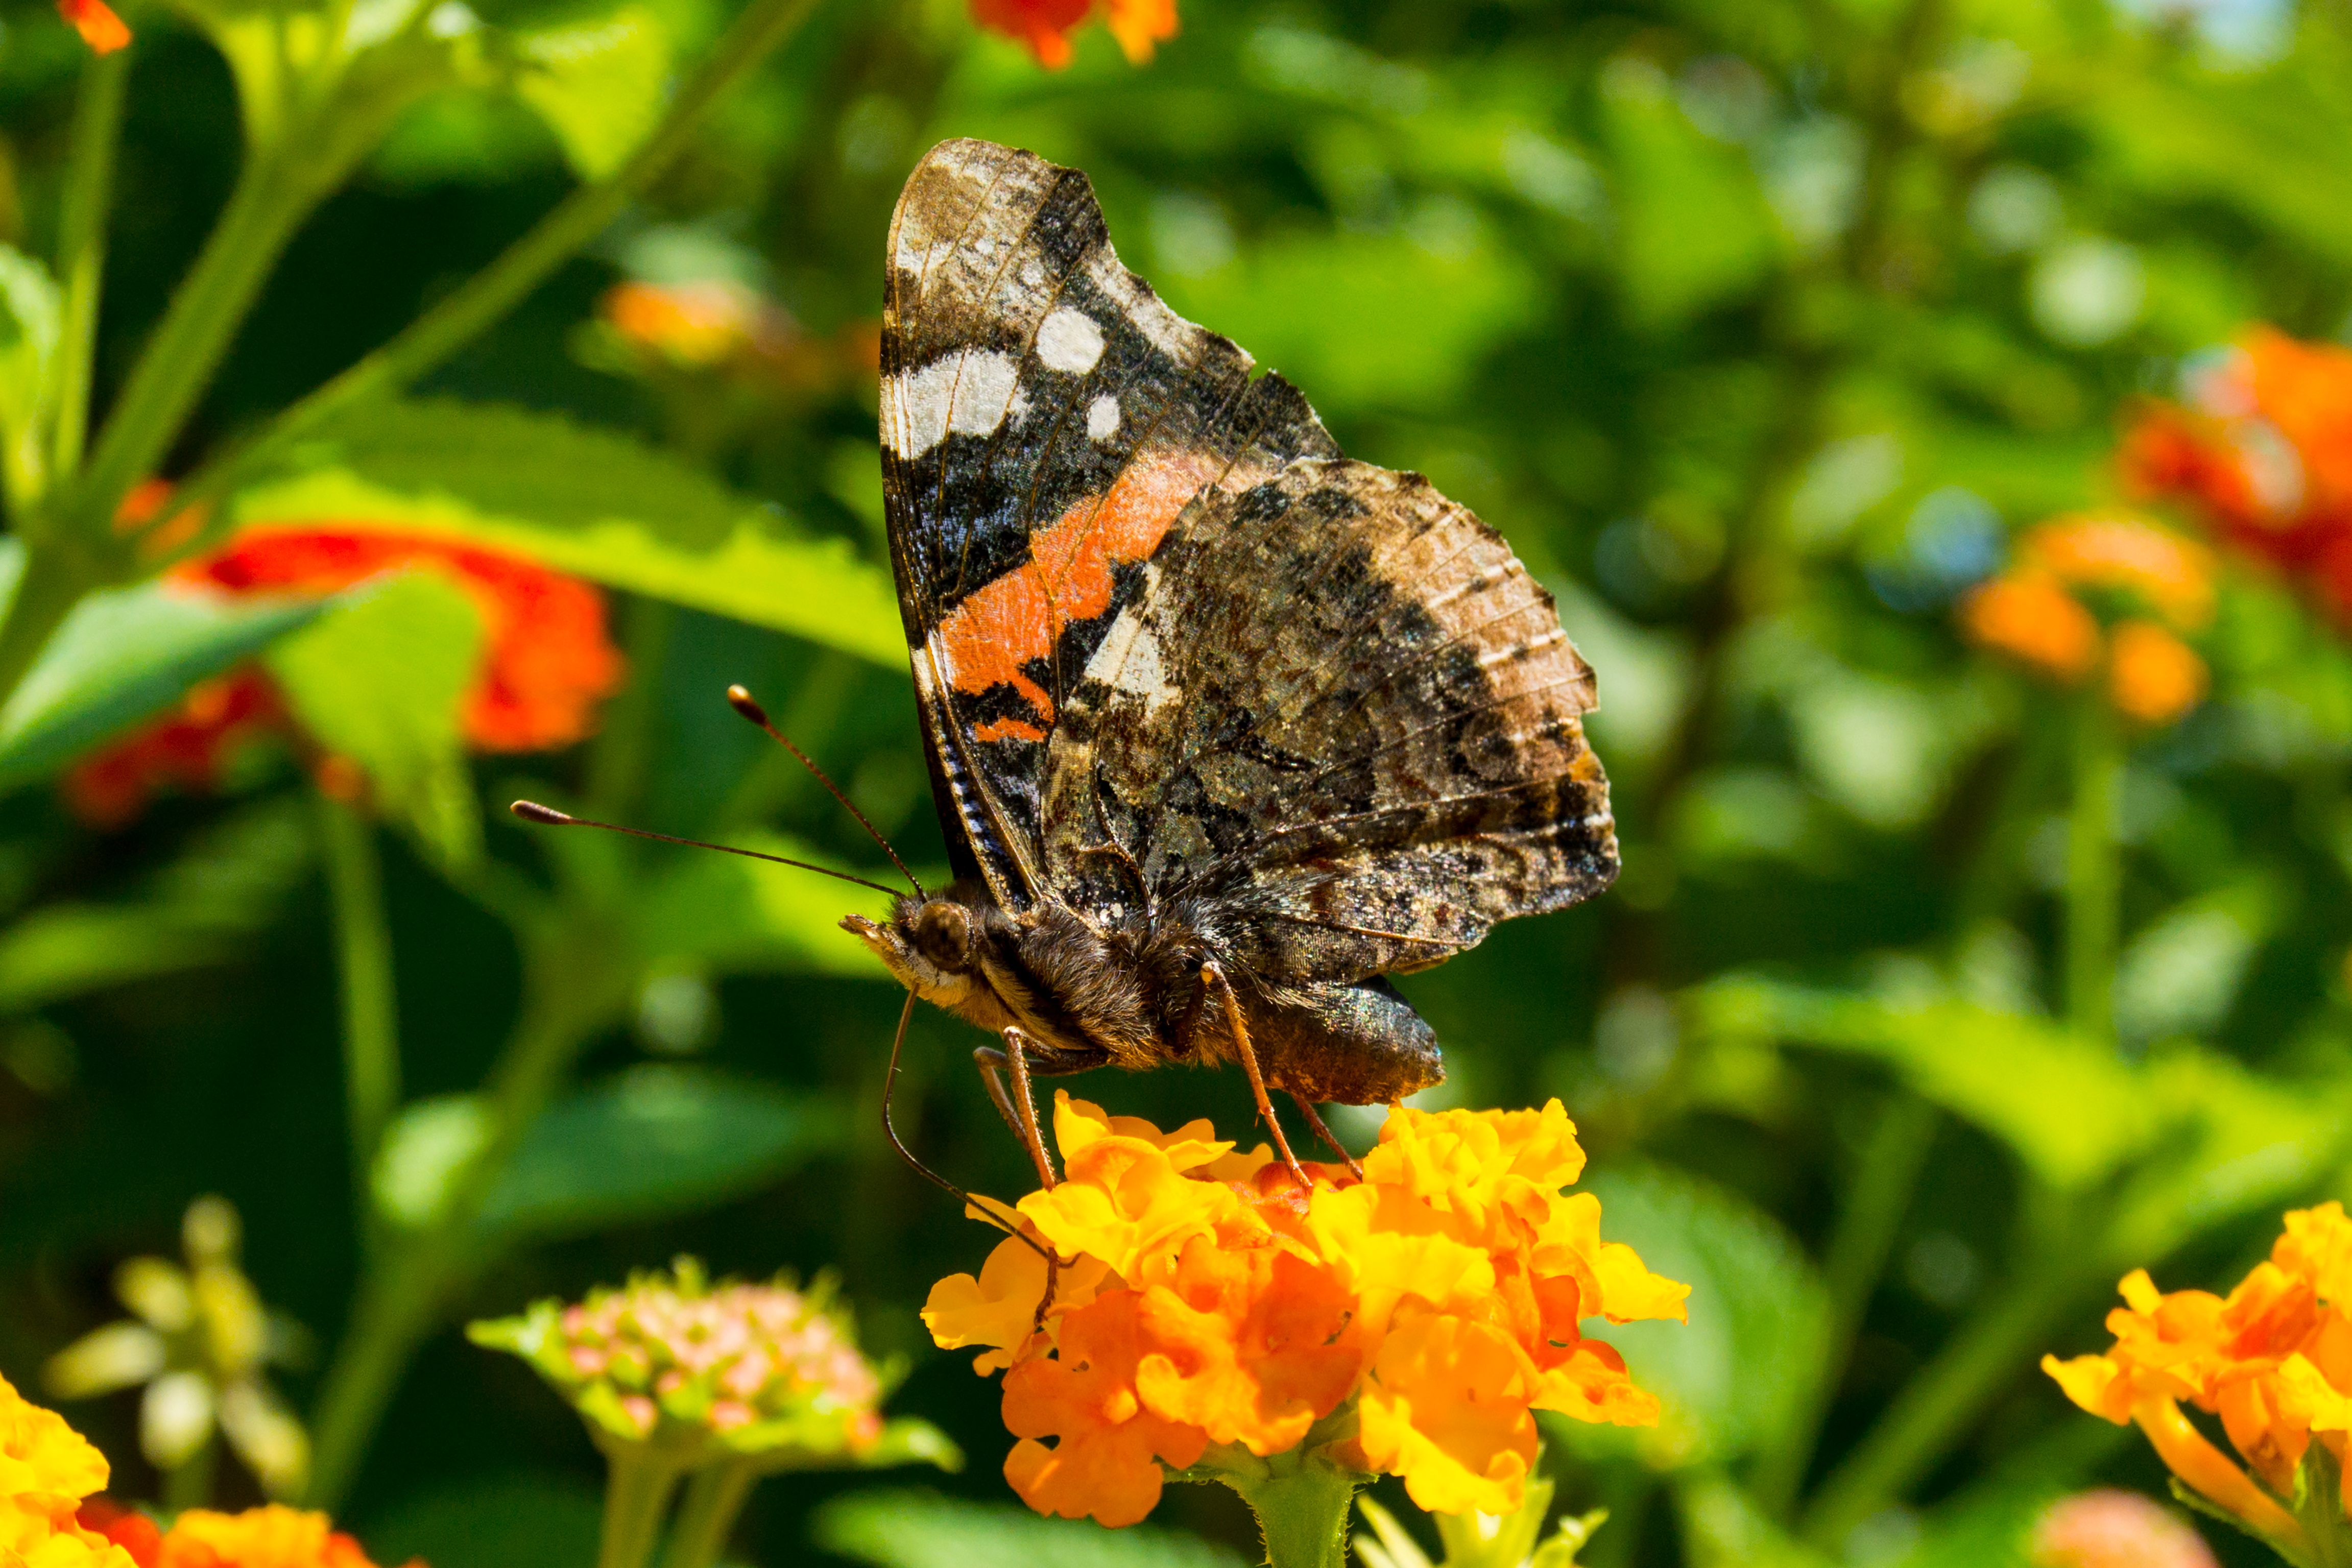
nature, blossom, flower, bloom, wildlife, insect, botany, butterfly, flora, fauna, invertebrate, monarch butterfly, nectar, macro photography, arthropod, pollinator, moths and butterflies